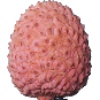
Label: lychee